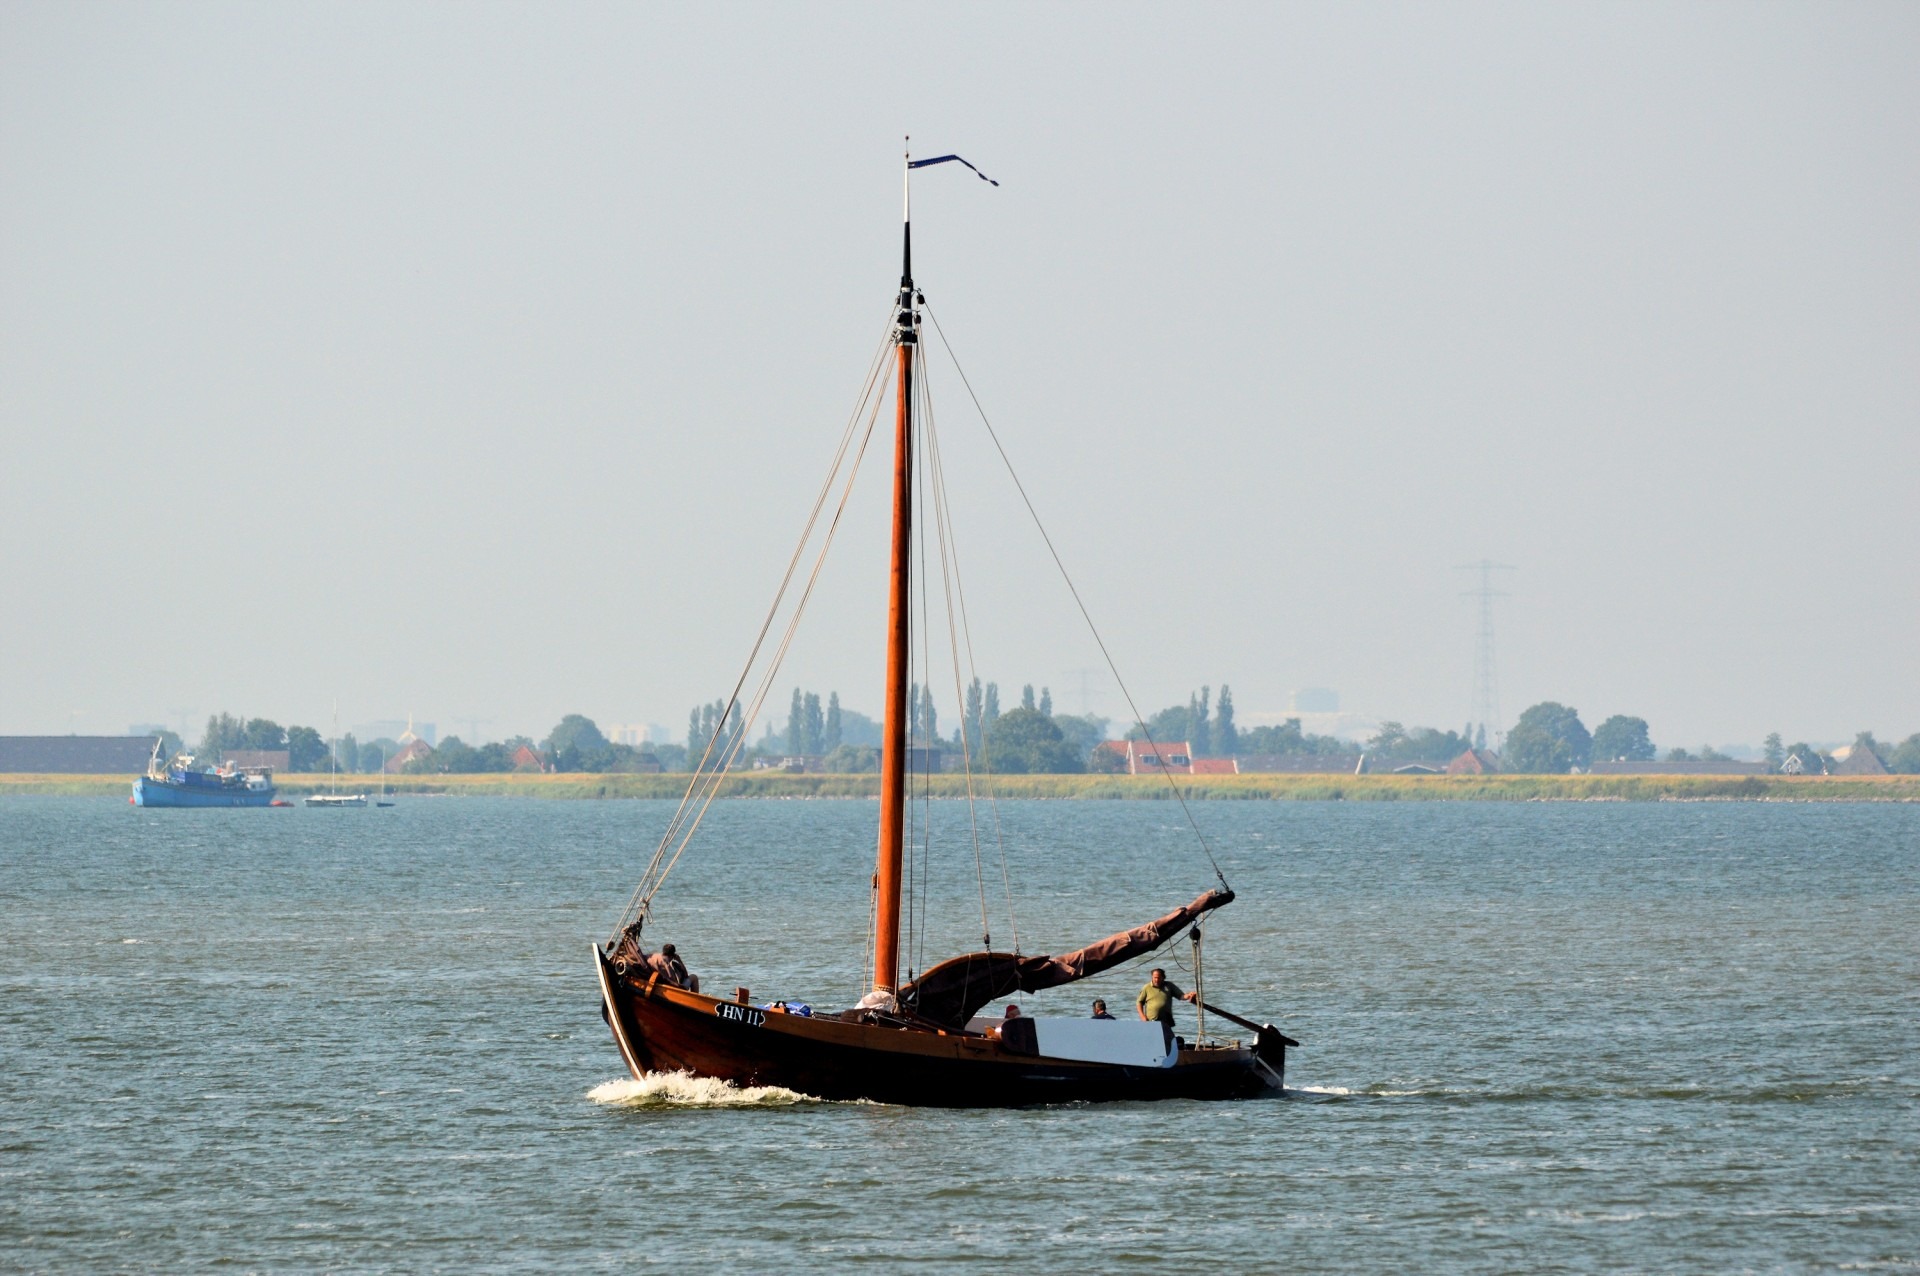
sea, water, outdoor, boat, wind, ship, transportation, transport, vessel, vehicle, mast, sailing, yacht, bay, sailboat, nautical, boating, sail, marine, navigation, tradition, watercraft, schooner, yachting, sailing ship, fishing vessel, tall ship